Feliks Paweł Jarocki

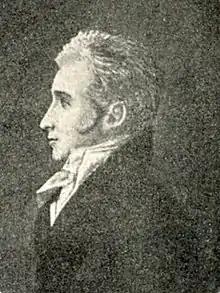
Feliks Jarocki

Feliks Paweł Jarocki (Pacanów, 14 January 1790 – 25 March 1865, Warsaw) was a Polish zoologist and entomologist.